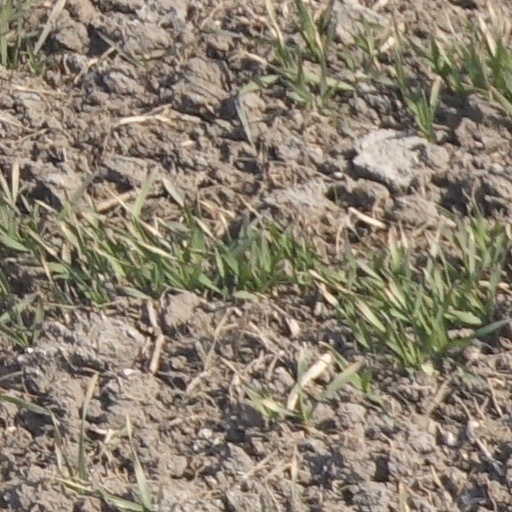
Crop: wheat